Water town (China)

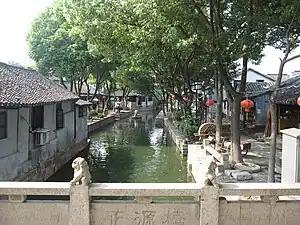
Luzhi

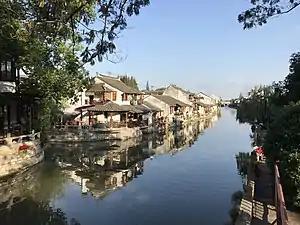
Fengjing

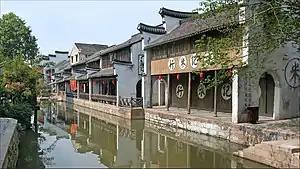
Nanxun

Water Towns, also called Canal Towns, are certain ancient and historic towns in China known for their bridges, rivers, and canals. Such towns exist in many regions in China, although those in Jiangsu and Zhejiang provinces are often the most renowned.